Hasse Walli

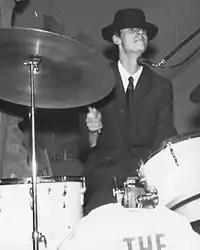
Hasse Walli playing drums in the 1960s

Following the split of Blues Section, Hasse Walli played for some time in the band of light pop singer Tapani Kansa and as a bar musician at the restaurant Fennia. In summer 1969 Walli was planning a new band called Paradise with the former Jormas members Pepe Willberg, Kikke Bergholm and Matti Oiling, which never came into being, though Willberg later on used the name Paradise with his own band. On 31 August 1969 Hasse Walli was involved in a car accident which interrupted his career for a while after when he was returning from a gig. Walli's injured left hand was operated and the guitarist, forced to take a break from playing, spent some time in the bohemian circles of Copenhagen, leading a vagrant life also as a street musician in French Riviera.